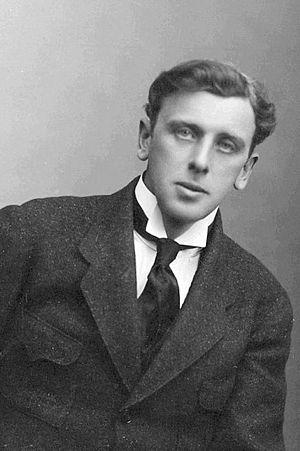
Portrait photo de l'acteur russe d'origine polonaise Vitold Polonsky (photo sur les années 1910)
Vitold Alfonsovitch Polonski est un acteur russe du cinéma muet.